Italian resistance movement

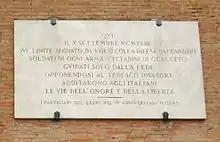
Commemorative plaque for those killed in the battle of Porta San Paolo in Rome (10 September 1943)

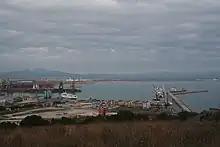
View of the harbour of Piombino in 2012

Armed resistance to the German occupation following the armistice between Italy and Allied armed forces of 3 September 1943 partially began with Italian regular forces: the Italian Armed Forces and the Carabinieri military police. The period's best-known battle broke out in Rome the day the armistice was announced. Regio Esercito units such as the Sassari Division, the Granatieri di Sardegna, the Piave Division, the Ariete II Division, the Centauro Division, the Piacenza Division and the "Lupi di Toscana" Division (in addition to Carabinieri, infantry and coastal artillery regiments) were deployed around the city and along surrounding roads.